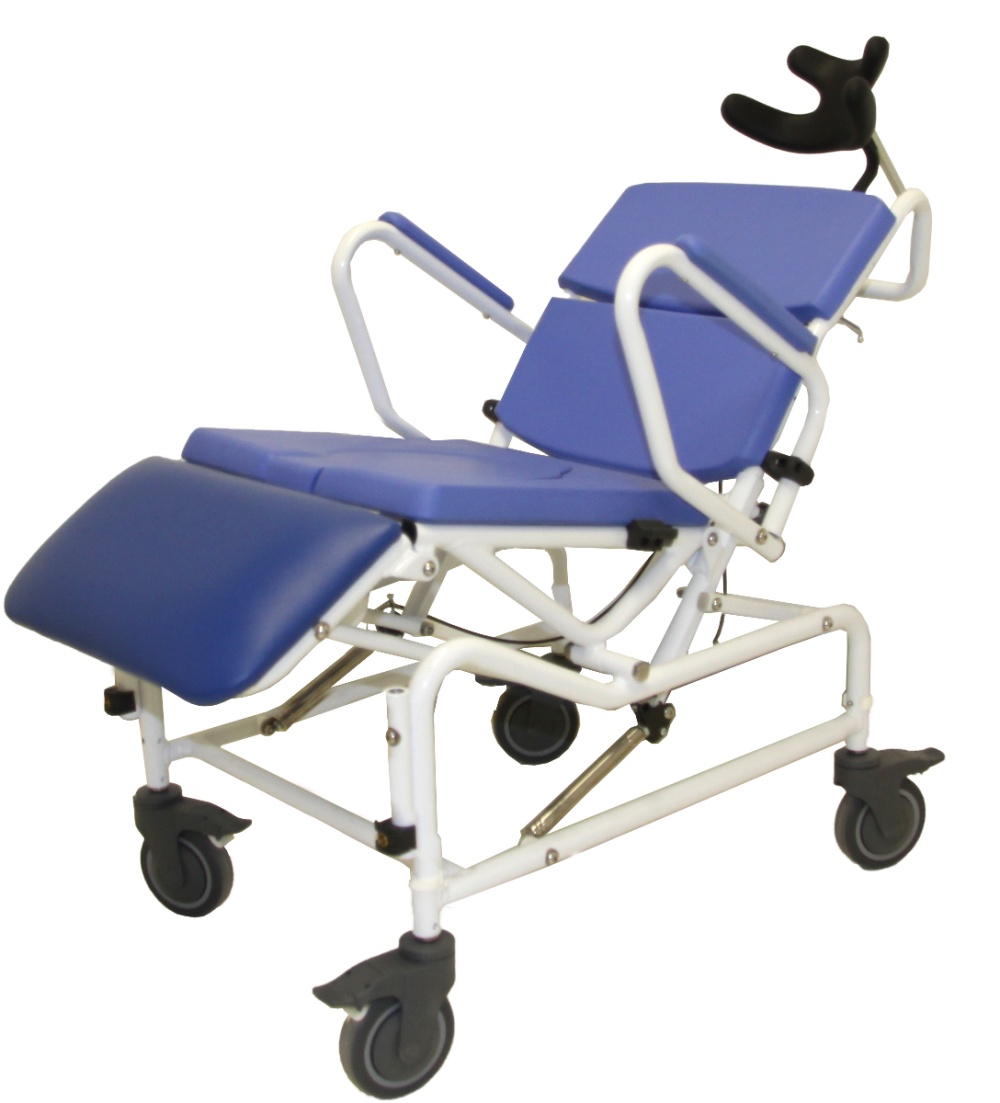
Tilt & Recline Rehab Shower Commode - HL170
Product Information The 170 Tilt/Recline Rehab Commode offers the features and qualities important to both the home and institutional user. The frame is of aluminum construction making them very light and easy for caregivers to manoeuvre yet strong enough to support users up to 286 pounds (130 kg). This model is equipped with 5” locking swivel casters for easy movement and transport of the user while providing a locking mechanism that will make transfers safer. The materials used to construct these commodes and the finishes used are compatible with institutional cleansers and disinfectants to provide the highest level of infection control possible. The seat height is adjustable from 21.8" to 23.8" to adapt to toilet or bed heights and ease transfers. The legrest, seat, back and arm foam is textured to reduce the amount of slipping the user may experience when wet but soft enough the provide comfort and reduce pressure points while in use. The removable seat insert provides comfort for users who use the commode for showering but not for bowel or bladder elimination. The footrests are adjustable in height and can be can swung away or removed when needed. The white frame and light blue seat, back and arms give these commodes an attractive look not found in other models. This less institutional appearance is appreciated by both home and institutional users. The lightweight and compact size makes these commodes ideal for home use as well as institutional and can be used as a bedside commode, used over the toilet or in shower stalls designed to be used with shower commodes. Specifications Frame Material: Aluminum Weight: 46.5 lbs (21.1 kgs) Tilt Range: Up to 13º Recline Range: 90º to 111º Upper Back Angle: 15º Calf Support Range: 90º to 50º Casters: 5” Swivel Locking Casters Seat Width: 18” Seat Depth: 17” Seat Height: 21.8" to 23.8" Foot Rest Length: 14” to 20” Foot Rest Hanger Angle: 60º Back Height: 16” Arm Height: 8” (from seat) Arm Pad Length: 11 3/4” Overall Length: Up to 50.3" (dependant on adjustments of the headrest and footrest) Overall Width: 22.2” Weight Capacity: 286 lbs (130 kgs) Features Molded seat, back & arm rest pads Commode hole insert Flip back arms Locking swivel casters Adjustable height swing away footrests Composite flip up foot plates Side release seat belt Strong tubular aluminum frame Adjustable removable anti-tippers Combined tilt and recline action
Brand: jjhealthcareproducts
Category: Health & Beauty > Health Care > Bed Pans